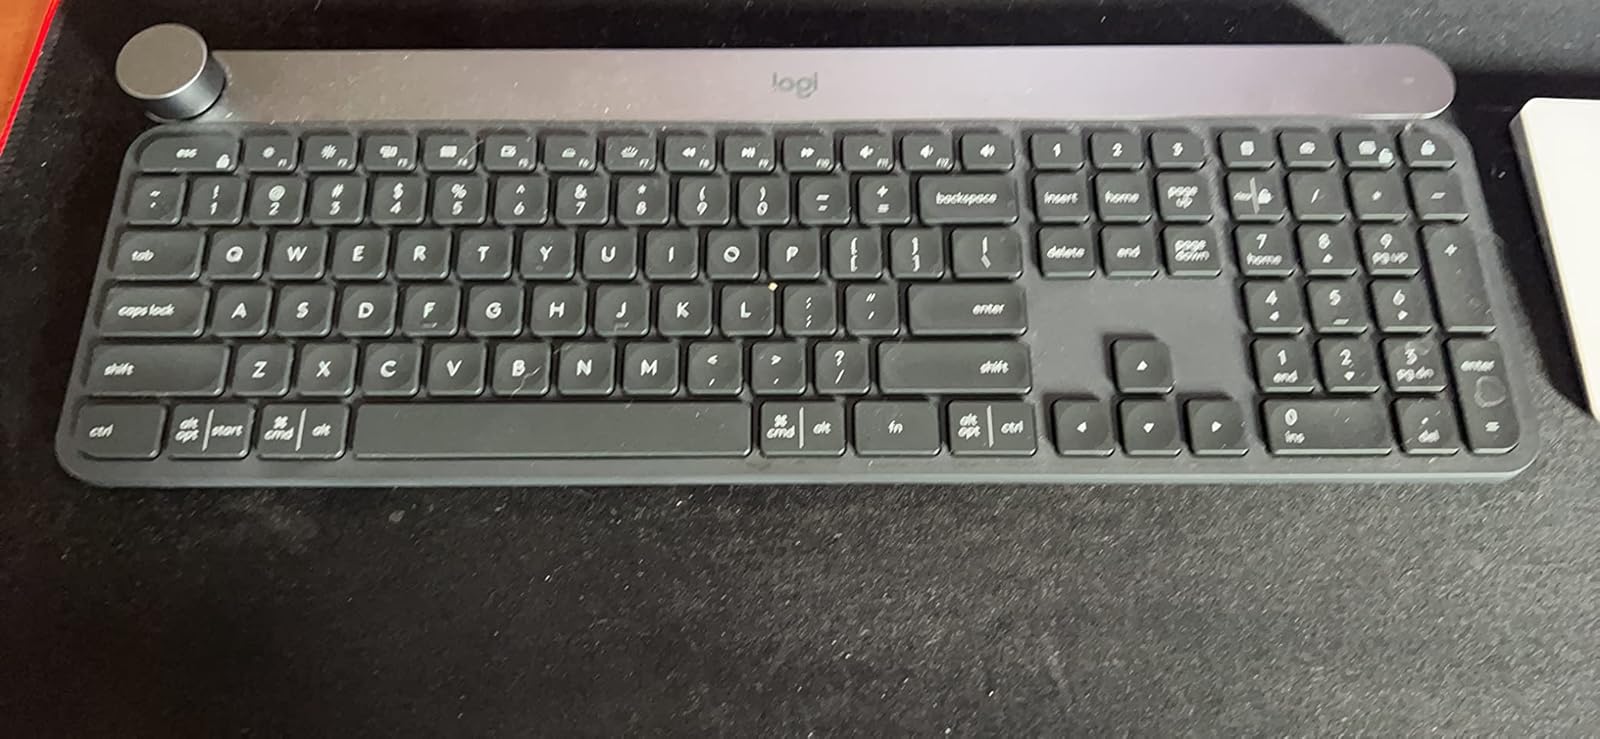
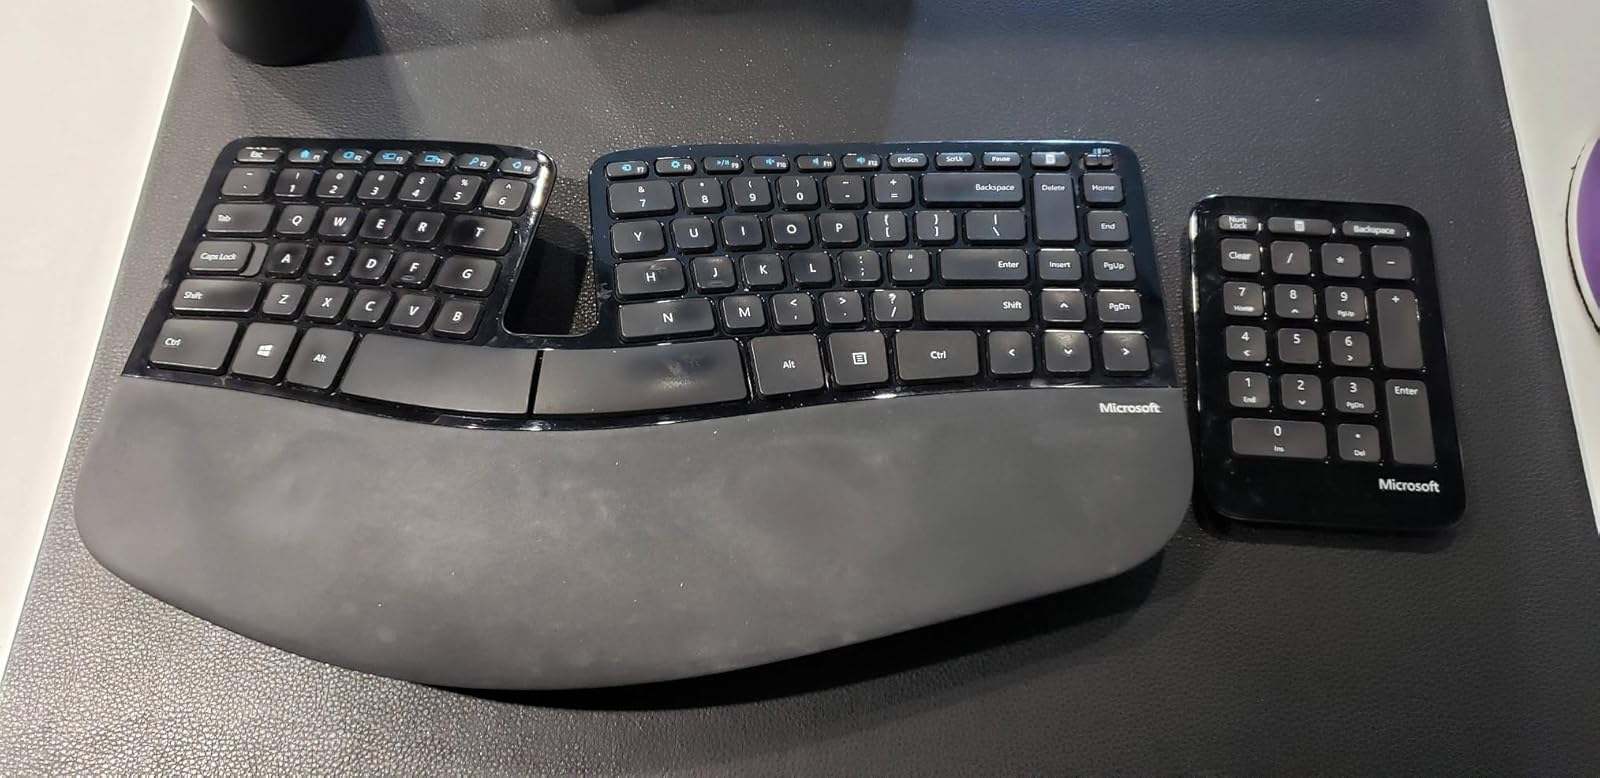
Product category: keyboard
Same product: no